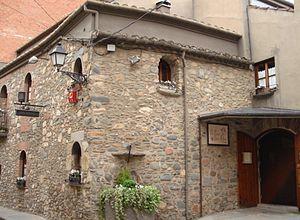
Can Fabes était un restaurant situé à Sant Celoni, en Catalogne, et dont le chef était Santi Santamaria. Le restaurant a eu trois étoiles dans le Guide Michelin de 1994 à la mort de Santi Santamaria en 2011, puis deux étoiles de 2011 à sa fermeture en 2013, avec pour chef Xavier Pellicer. Santi Santamaria avait obtenu sa première étoile Michelin en 1988, et la seconde en 1990.